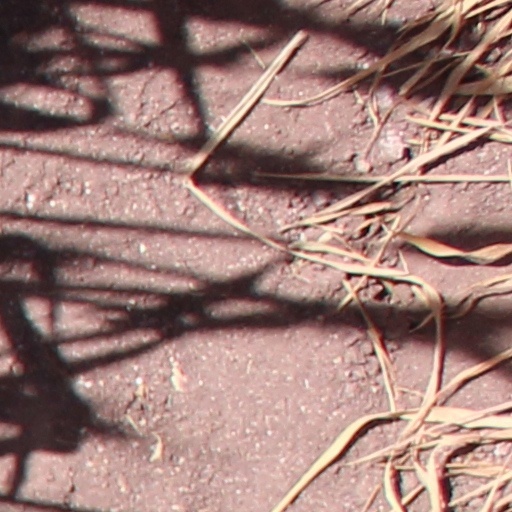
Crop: wheat